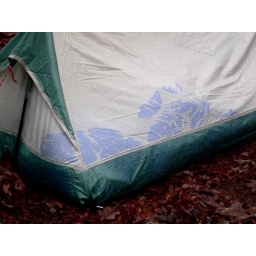
The sleeping bag against the wall proved to not keep it dry.